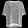
Label: T - shirt / top